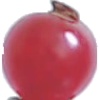
Label: Redcurrant 1